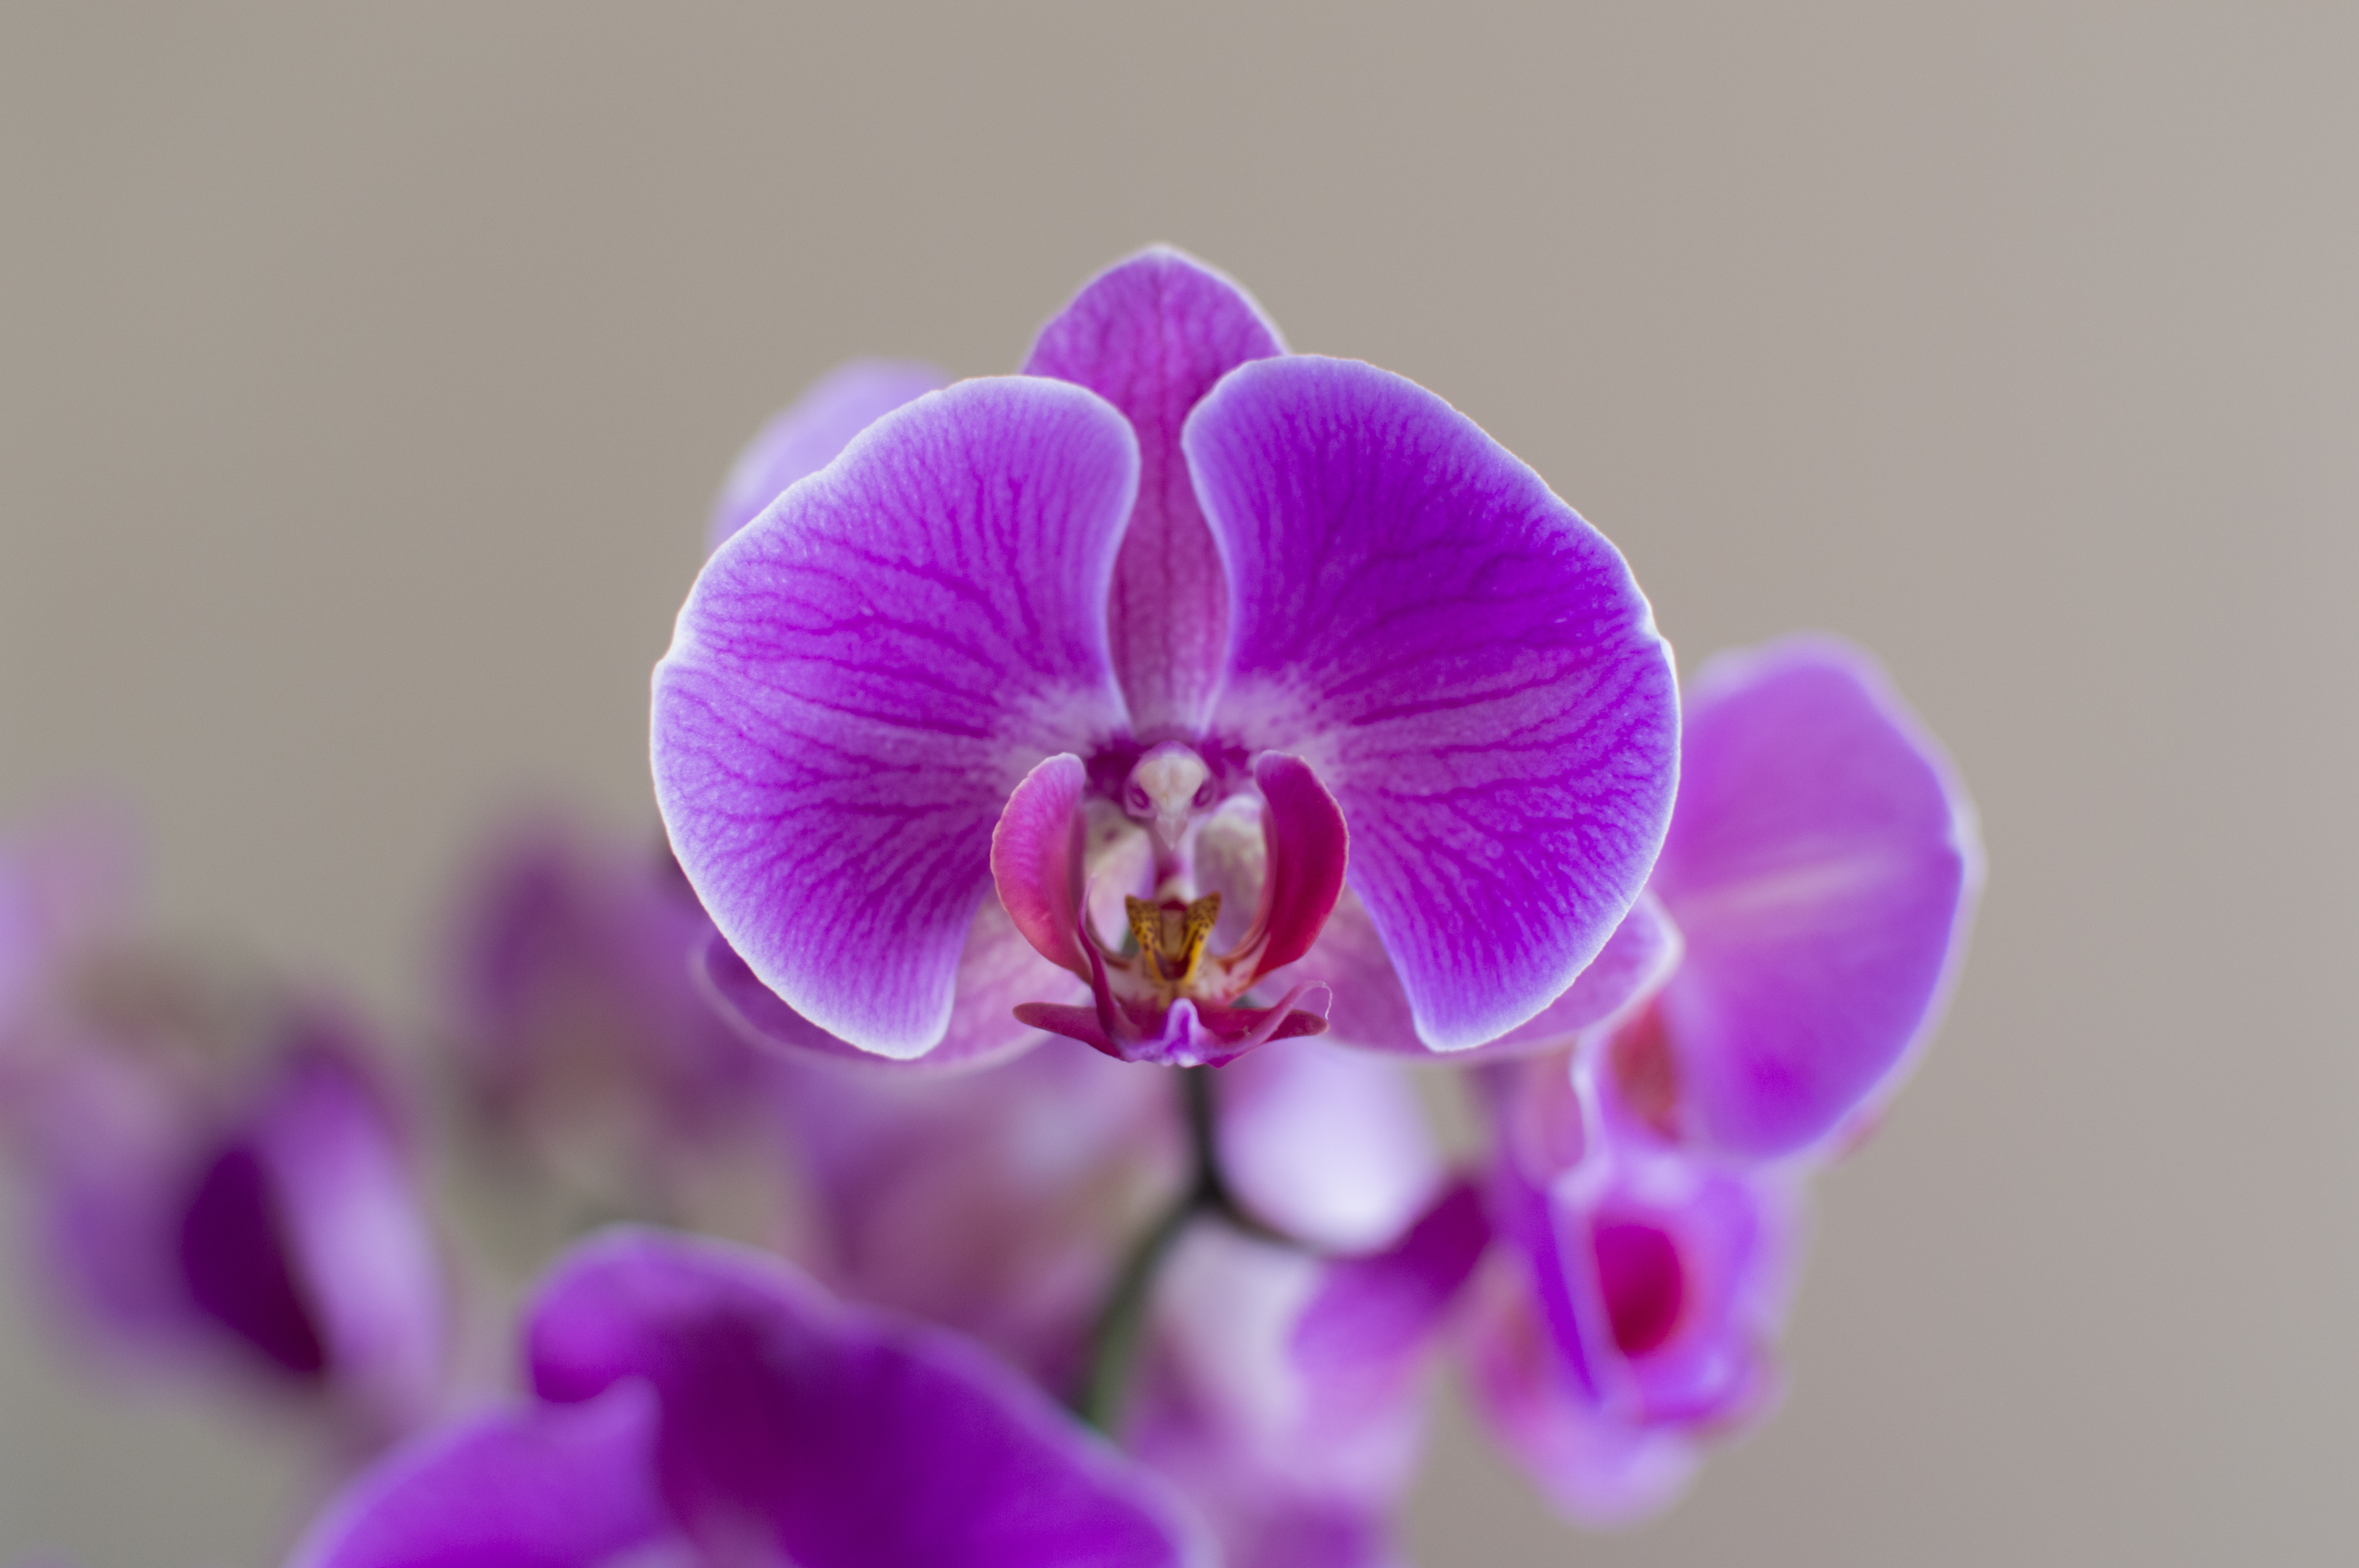
nature, blossom, plant, flower, purple, petal, decoration, macro, pink, flora, orchid, eye, violet, orchis, macro photography, flowering plant, the petals, flower room, land plant, moth orchid, violet family